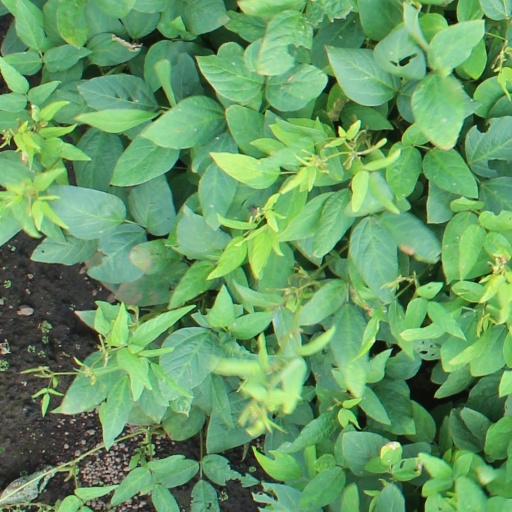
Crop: soybean